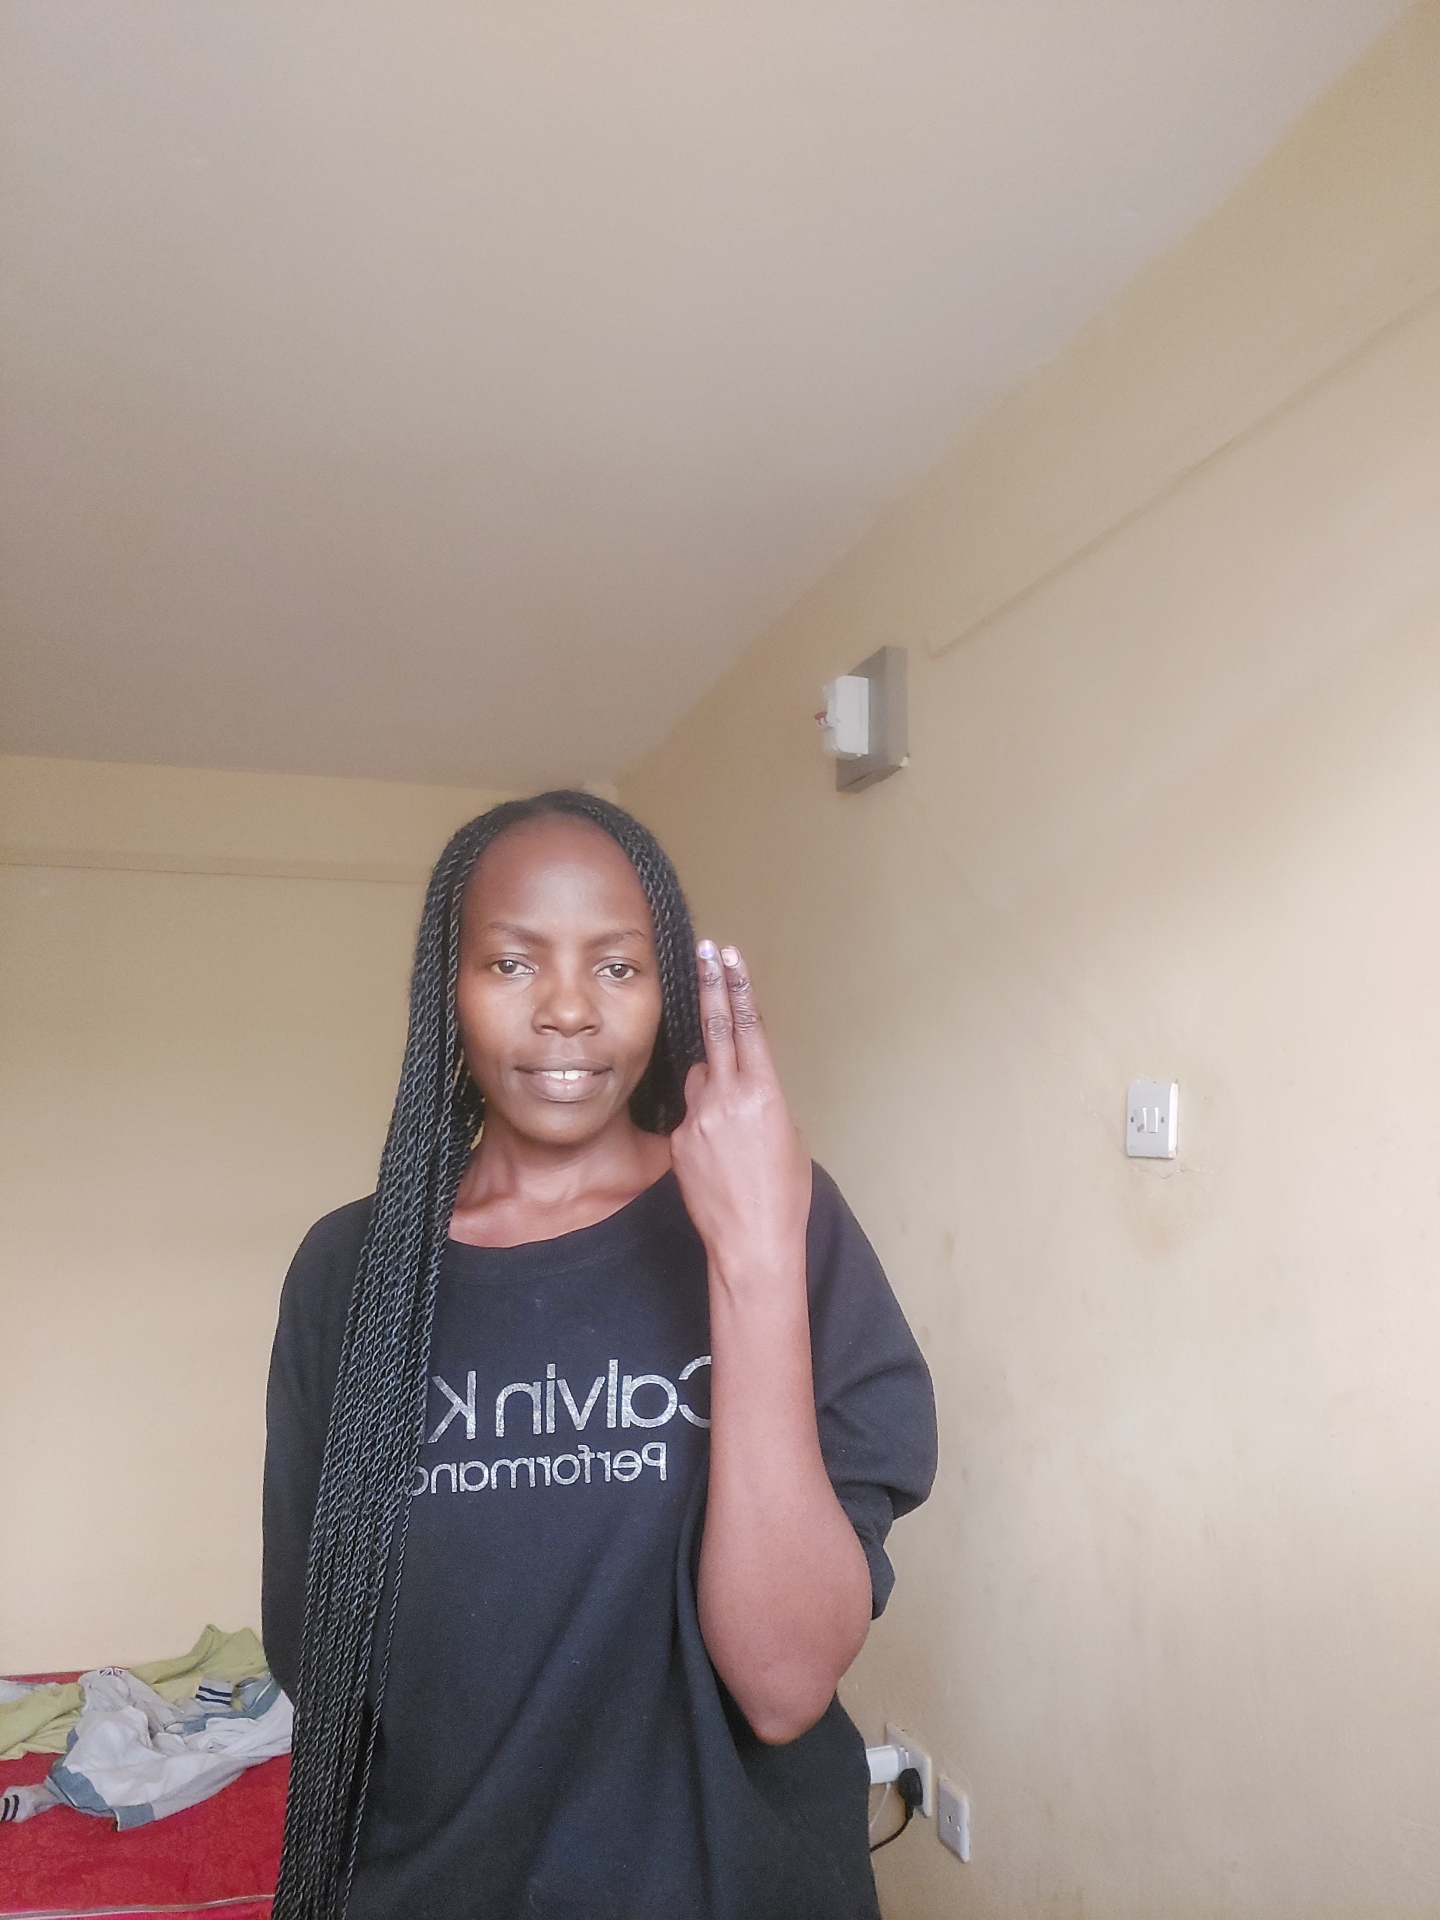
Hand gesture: two_up_inverted